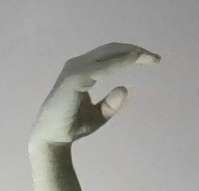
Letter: jeem